Olinda, Brea, California

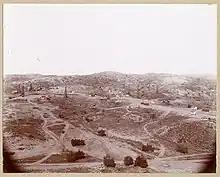
Oil wells in Olinda in 1900

Olinda is a neighborhood in Brea, California, located on Carbon Canyon Road east of the rest of the city. The original village was founded in the 1890s and grew when petroleum was discovered at the adjacent Brea-Olinda Oil Field. In February 1917, Olinda Village and the nearby town of Randolph were incorporated as the city of Brea. The site is now registered as California Historical Landmark #918 registered on January 1. 1978.